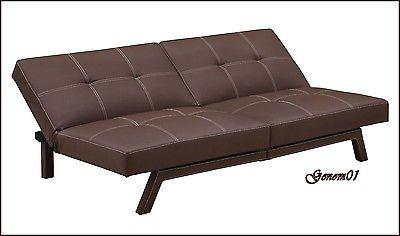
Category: sofa